VMFA-314

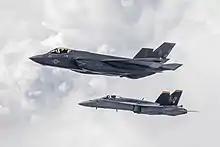
A F-35C and a F/A-18A of VMFA-314 in flight, in June 2019.

On 21 June 2019, the squadron retired the F/A-18A++ and began training on the F-35C. VMFA-314 was the first Marine Corps squadron to transition to the F-35C receiving its first aircraft on 21 January 2020.